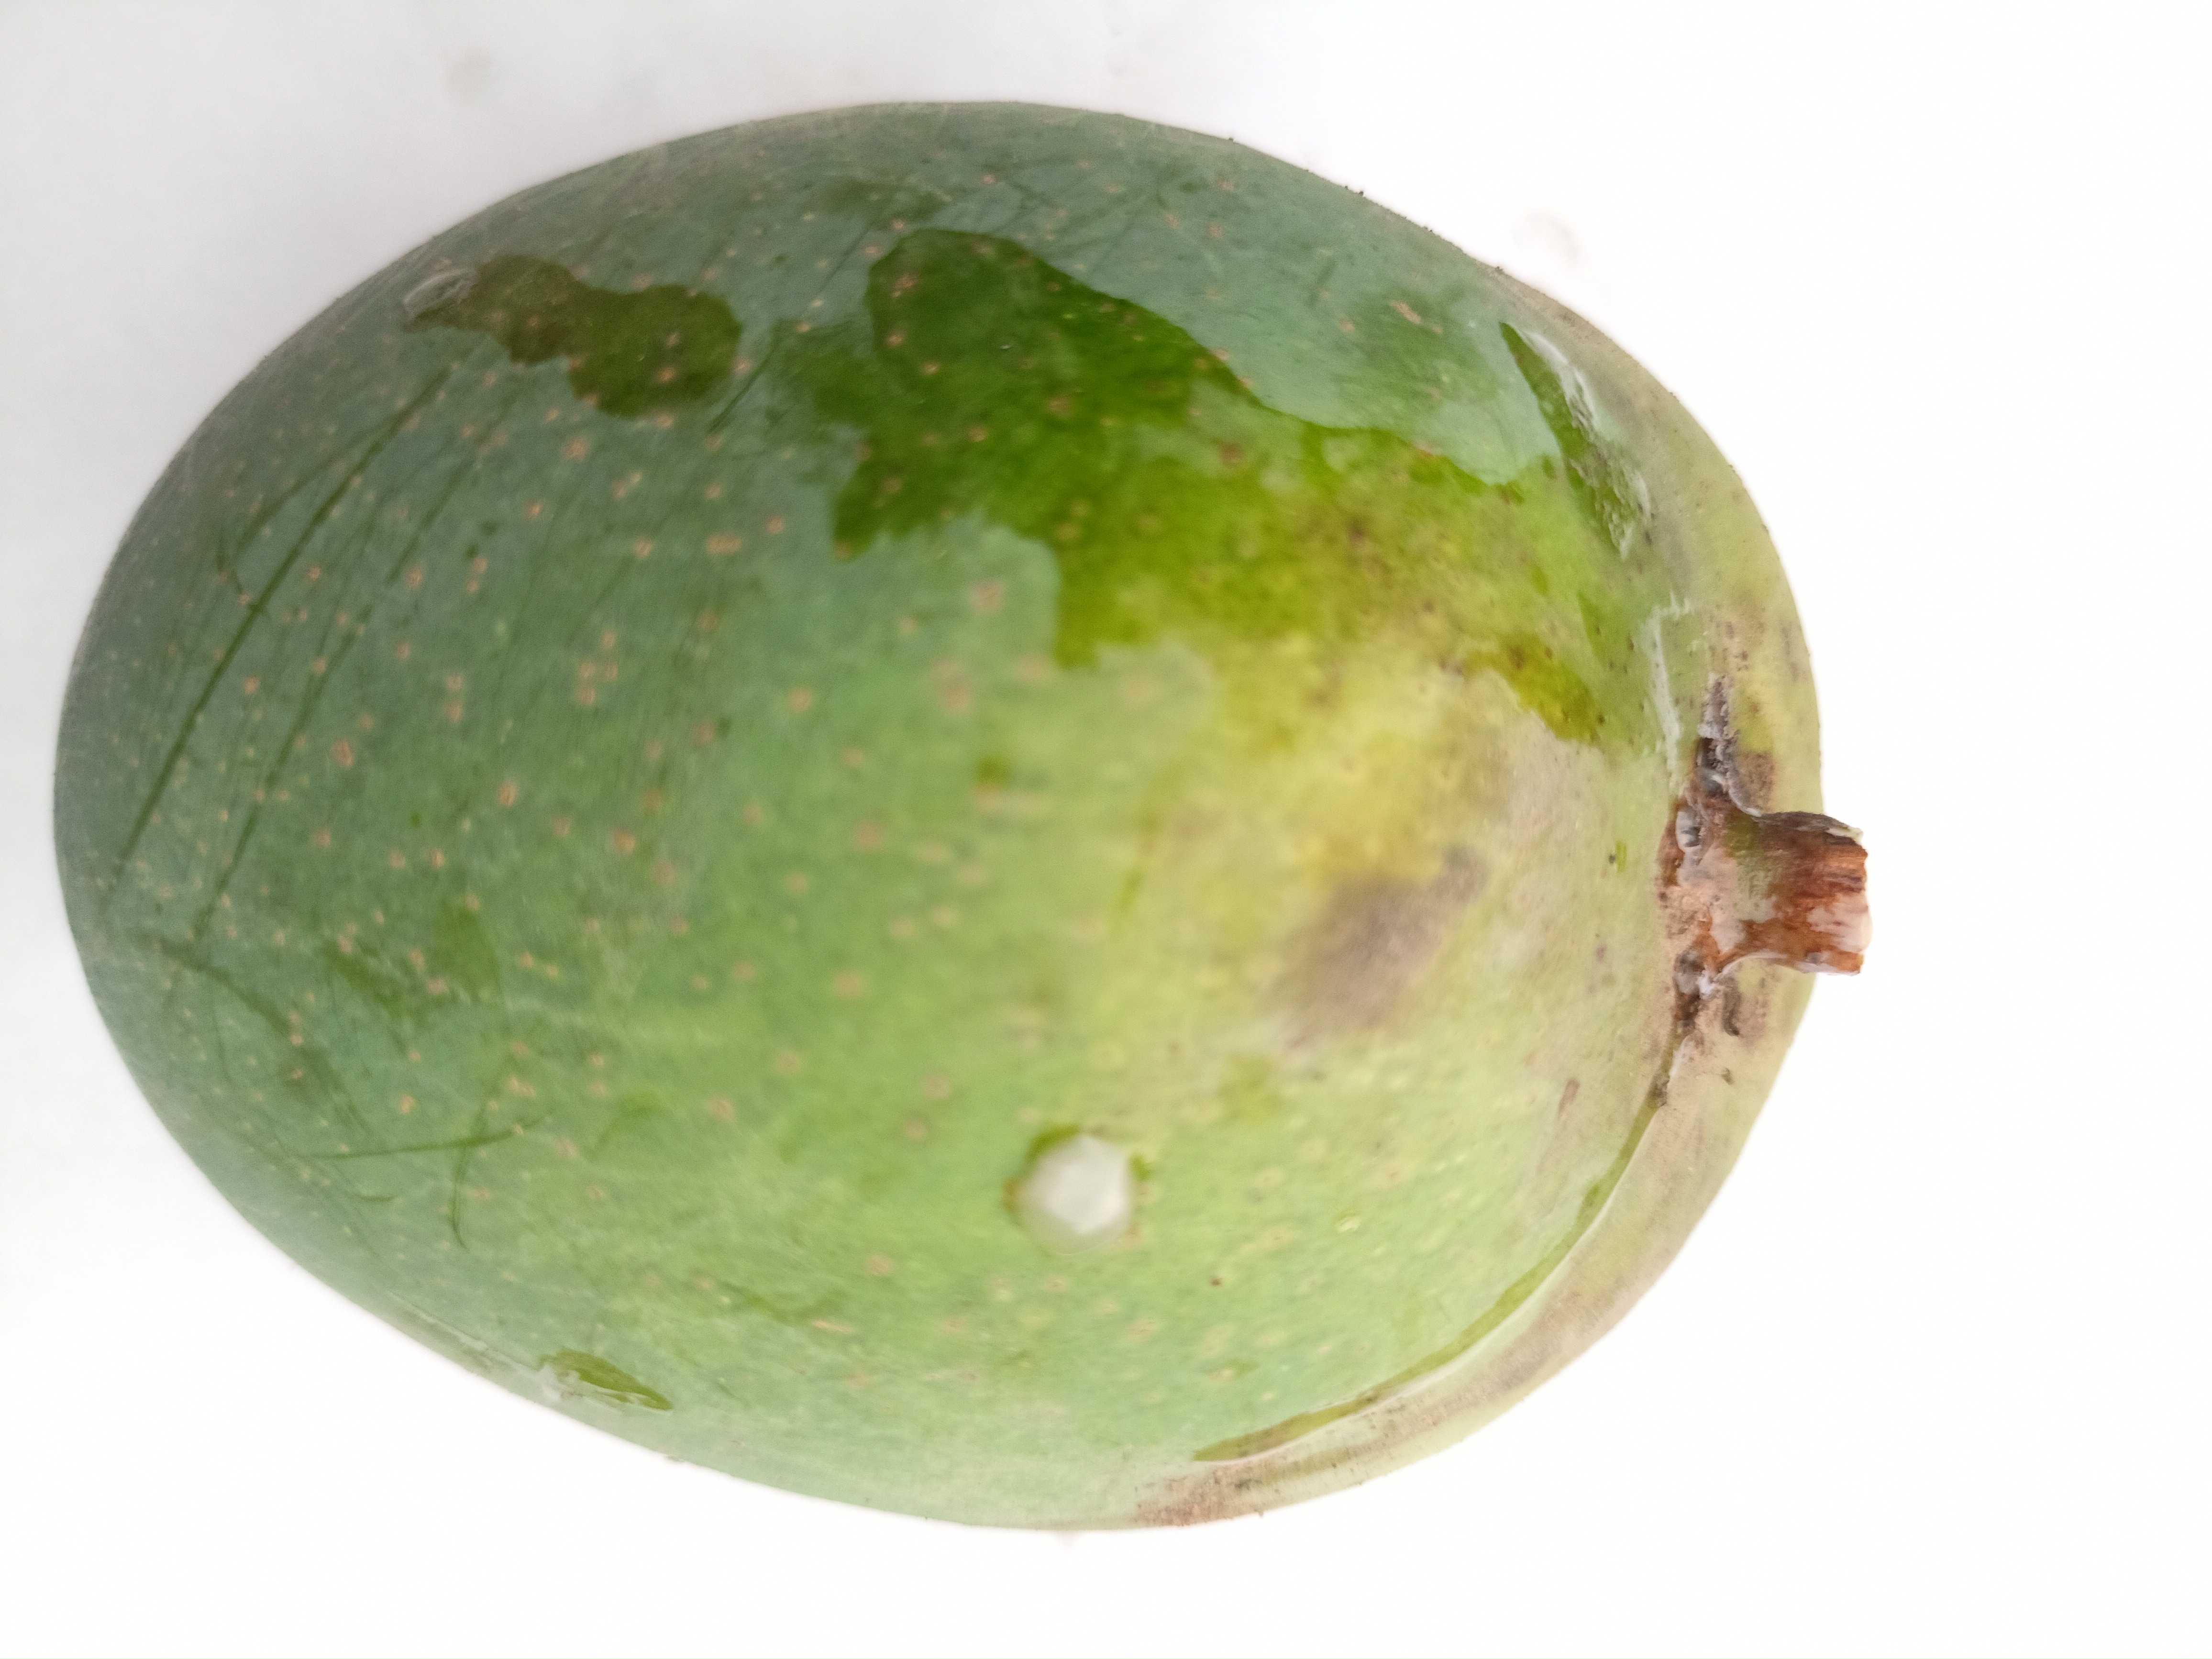
Mango variety: Khrishapat